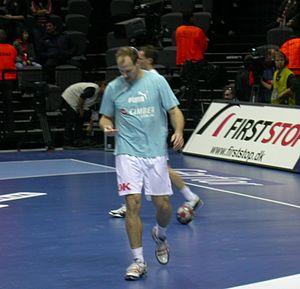
Lars T. Jørgensen
Lars Troels Jørgensen, né le 3 février 1978 à Næstved, est un handballeur Danois